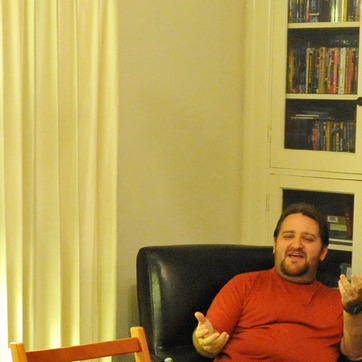
Material: painted